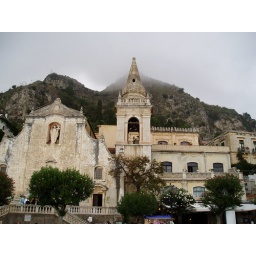
Church in Taormina with low clouds on the mountain in the background.